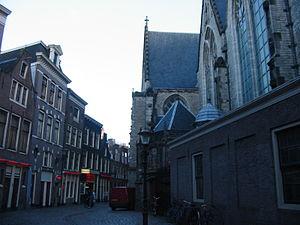
Oudekerksplein est une place de la ville d'Amsterdam située dans l'arrondissement de Centrum. Comme son nom l'indique, elle entoure l'église de Oude Kerk, construite au début du XIVᵉ siècle. Elle se trouve au cœur du principal quartier rouge de la ville, De Wallen, et est entourée par Warmoesstraat, le Oudezijds Achterburgwal et Zeedijk.